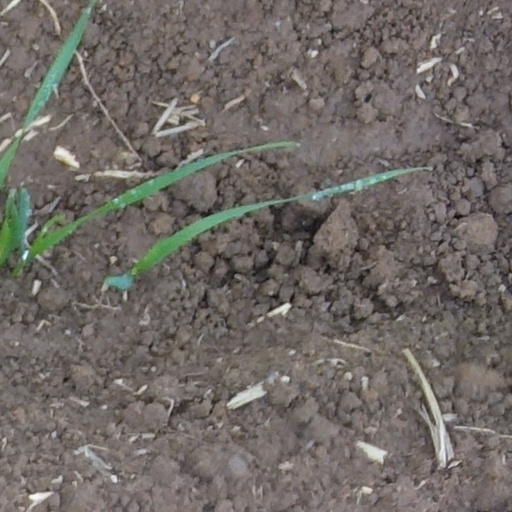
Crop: wheat